Cleanup hitter

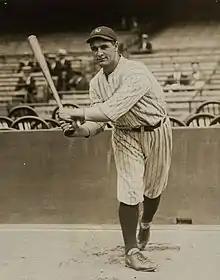
Lou Gehrig, with 1,515 runs batted in as a cleanup hitter, has "cleaned up" the most bases of any cleanup hitter in Major League Baseball history.

In baseball, a cleanup hitter is the fourth hitter in the batting order. The cleanup hitter is traditionally the team's most powerful hitter. His job is to "clean up the bases", that is, drive in base runners.